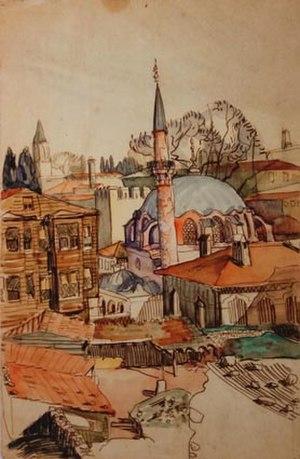
RYLSKY (dit aussi Ahü, 1901-1970), Turquie vers 1921-1922, dessin aquarellé
Ferdinand Albert François Joseph Ladislas Ścibor-Rylski, dit Rylsky, également connu sous le pseudonyme de Ahü, né à Paris le 17 juillet 1901 et mort dans la même ville le 12 mai 1970, est un peintre et graveur français de la nouvelle École de Paris.